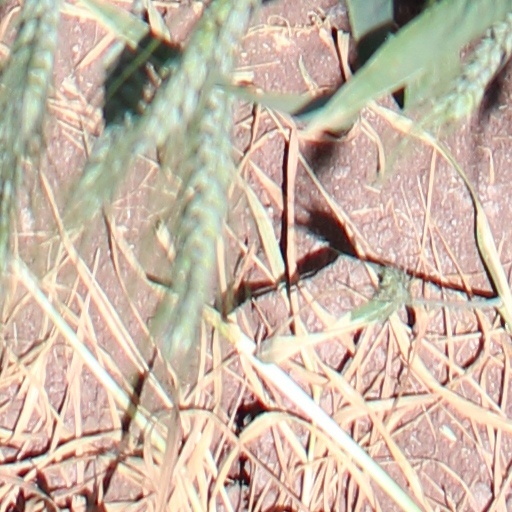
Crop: wheat